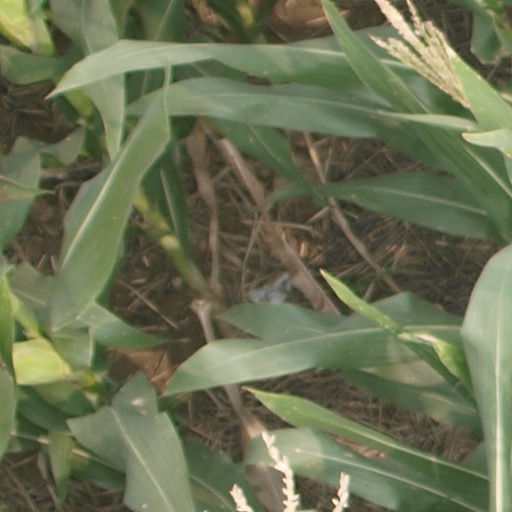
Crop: maize; corn